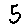
Label: 5